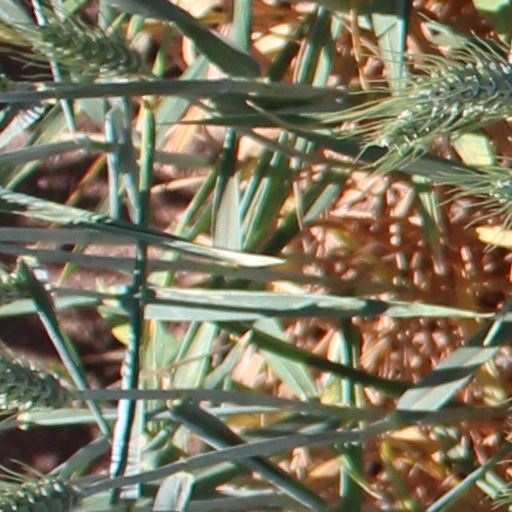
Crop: wheat